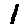
Label: 1